Morris Giwelb

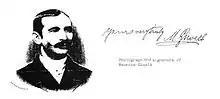
Morris Giwelb in about 1891.

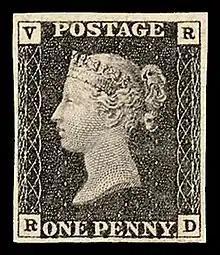
A genuine Penny Black VR official.

Morris Giwelb (1853 – March 1937) was a British stamp dealer, originally from the Province of Warsaw in Russian Poland, who, in his prime, became one of the most important dealers in the great rarities of philately.